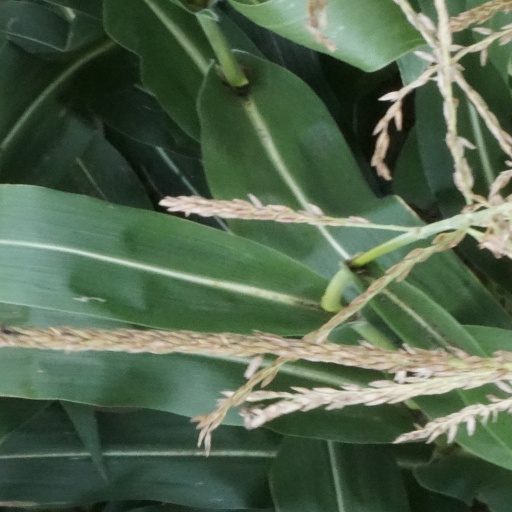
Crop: maize; corn